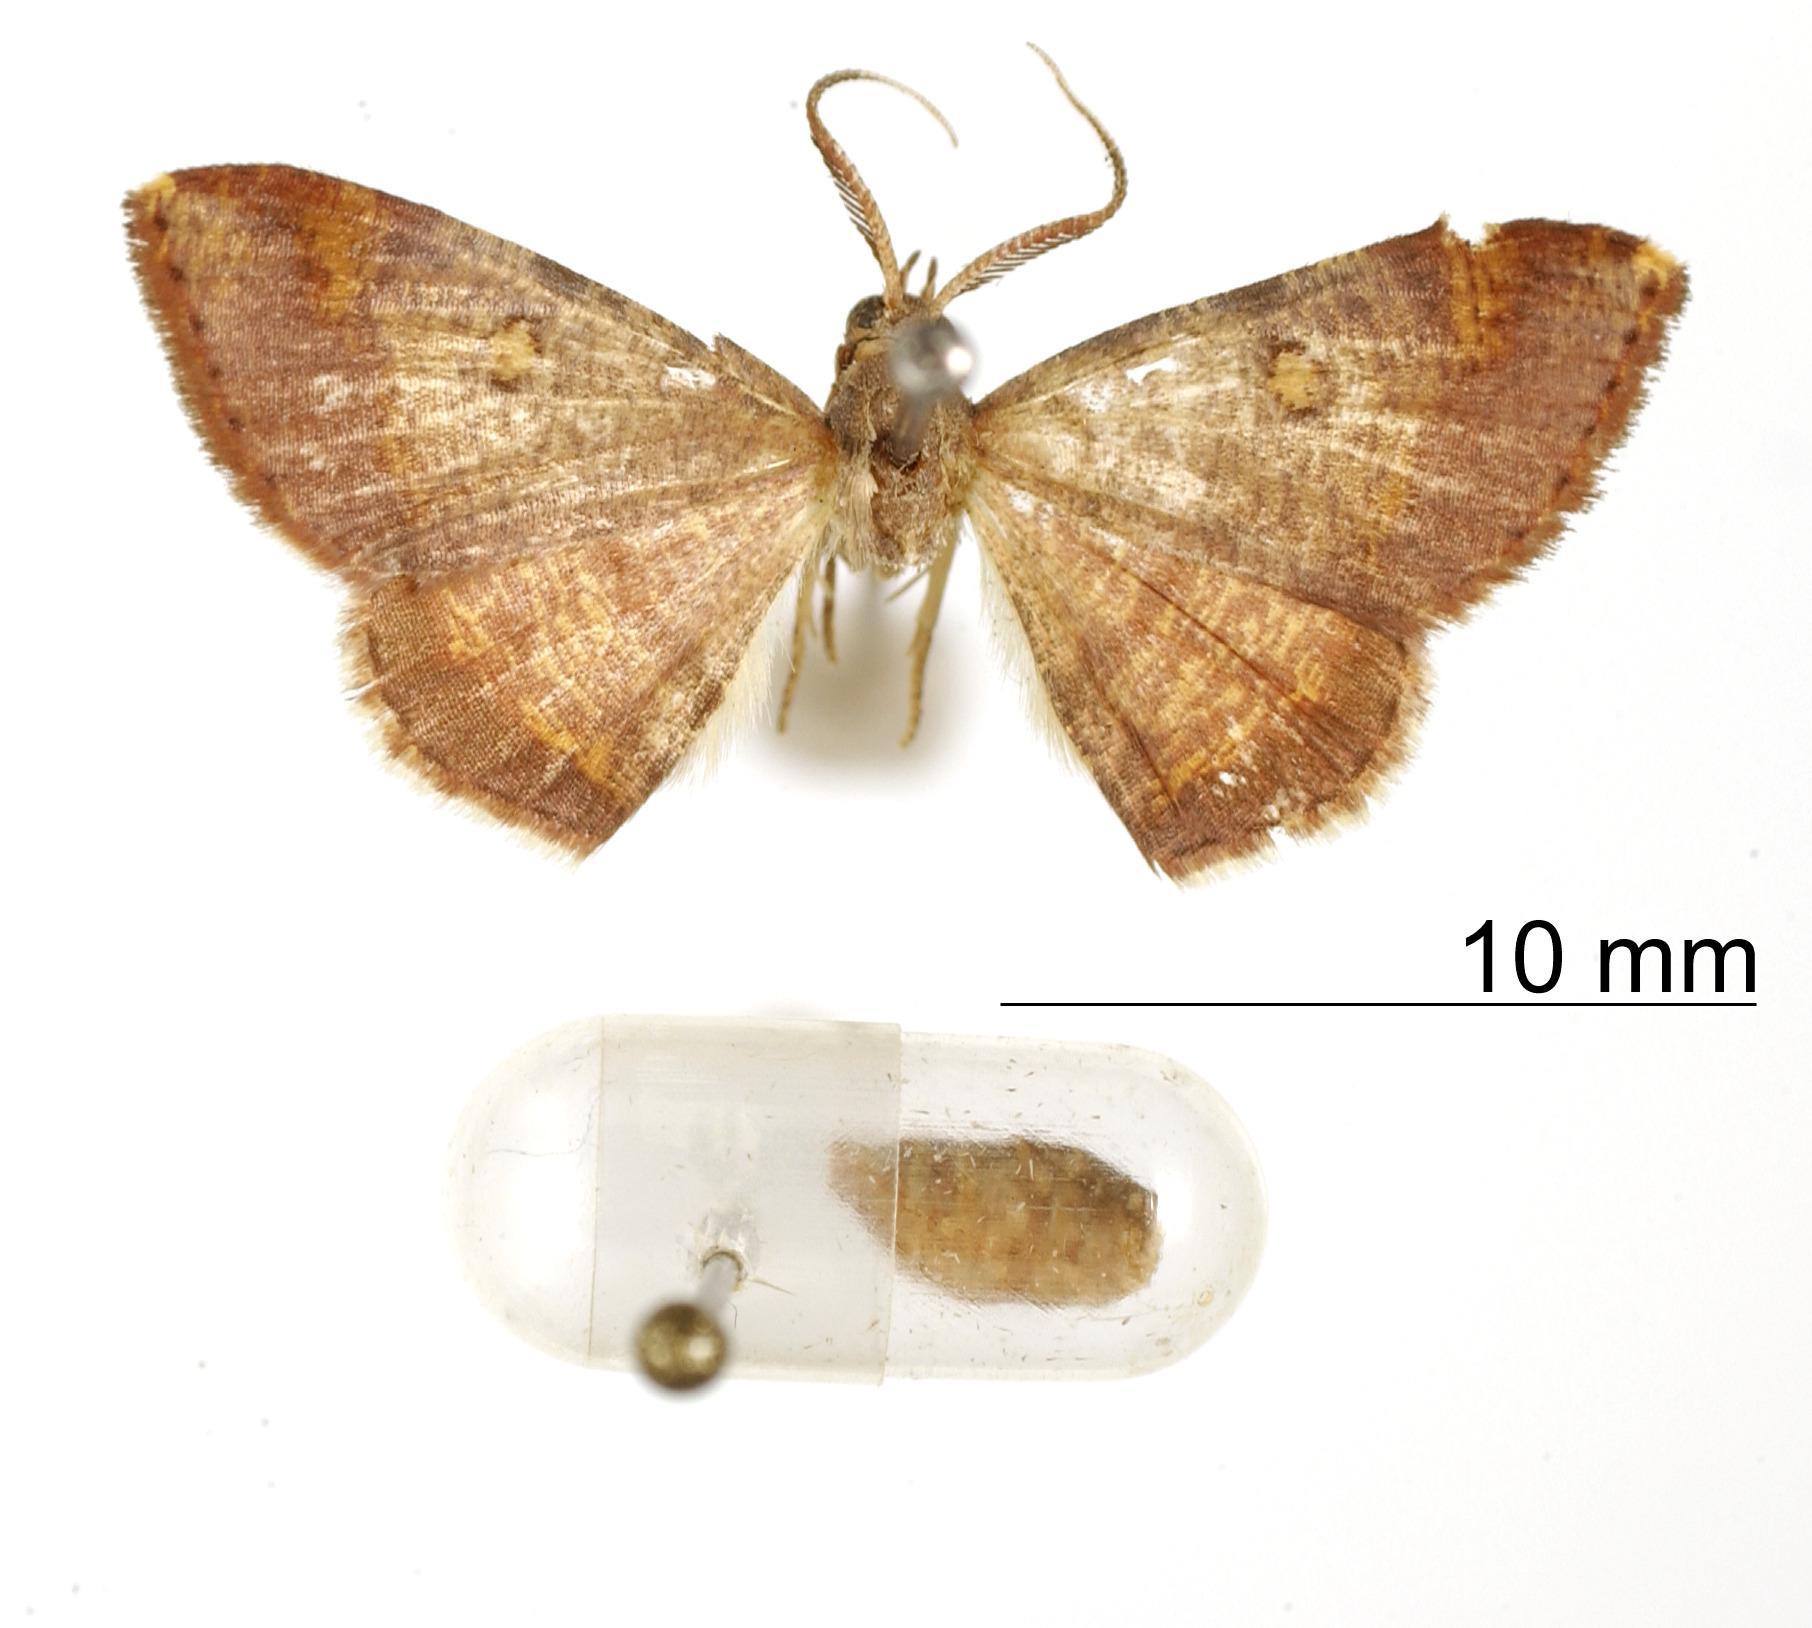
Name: Cyclomia uniseriata
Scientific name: Cyclomia uniseriata Dognin, 1910
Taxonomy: Animalia, Arthropoda, Insecta, Lepidoptera, Geometridae, Ennominae
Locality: Nouveau Chantier, French Guiana, French Guiana